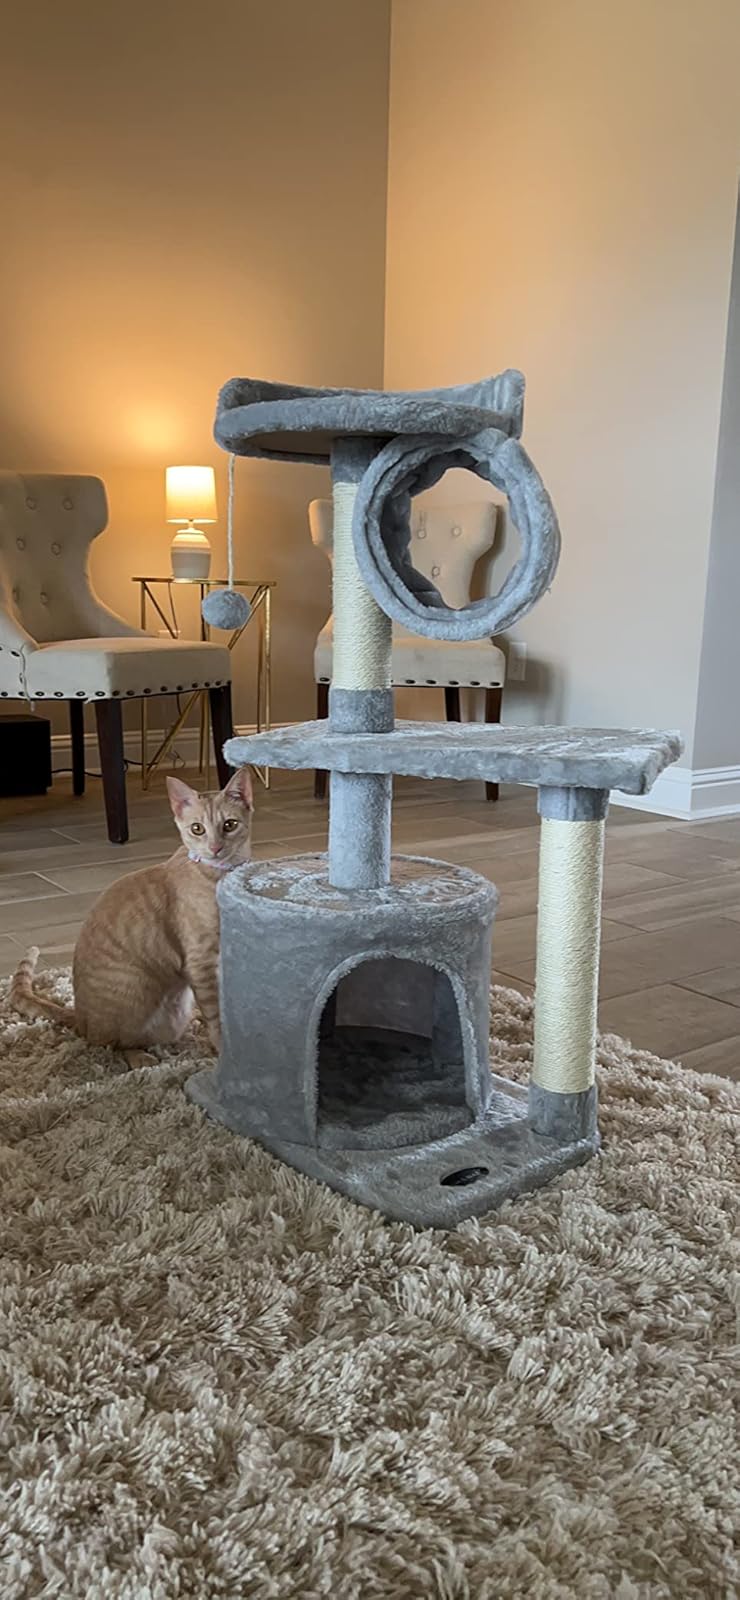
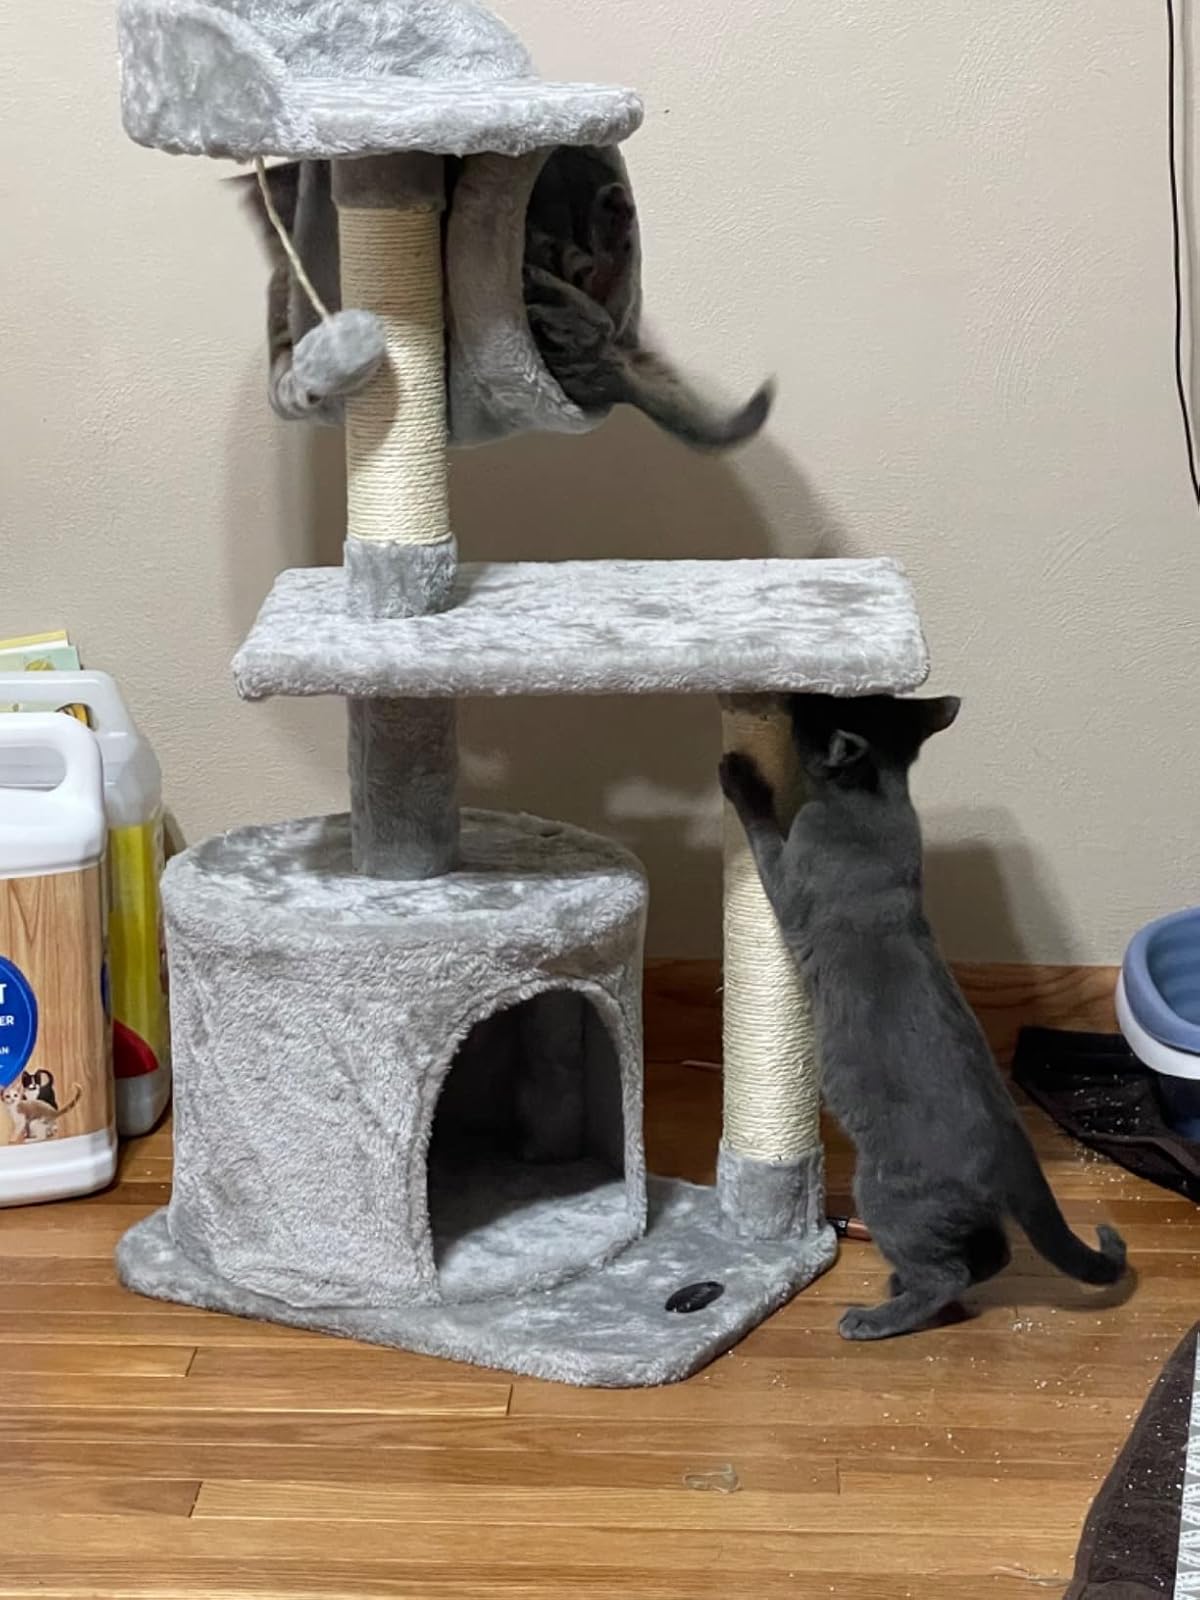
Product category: items_cat tree
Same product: yes